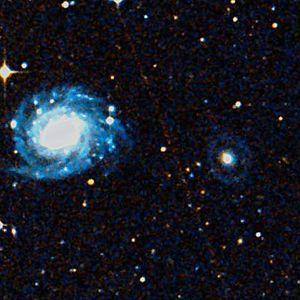
PGC 1000714 est une galaxie à anneau située dans la constellation de la Coupe. PGC 100714 fait partie d'un groupe très rare de galaxies appelées de type Hoag, nommées ainsi d'après l'objet de Hoag, la « première » d'entre elles à avoir été découverte. On estime que seulement 0,1 % de toutes les galaxies sont de ce type.
Voici une liste de galaxies à anneau, c'est-à-dire des galaxies en forme d'anneau, présentée en fonction de leur nom, leur numéro de catalogue et leur distance.